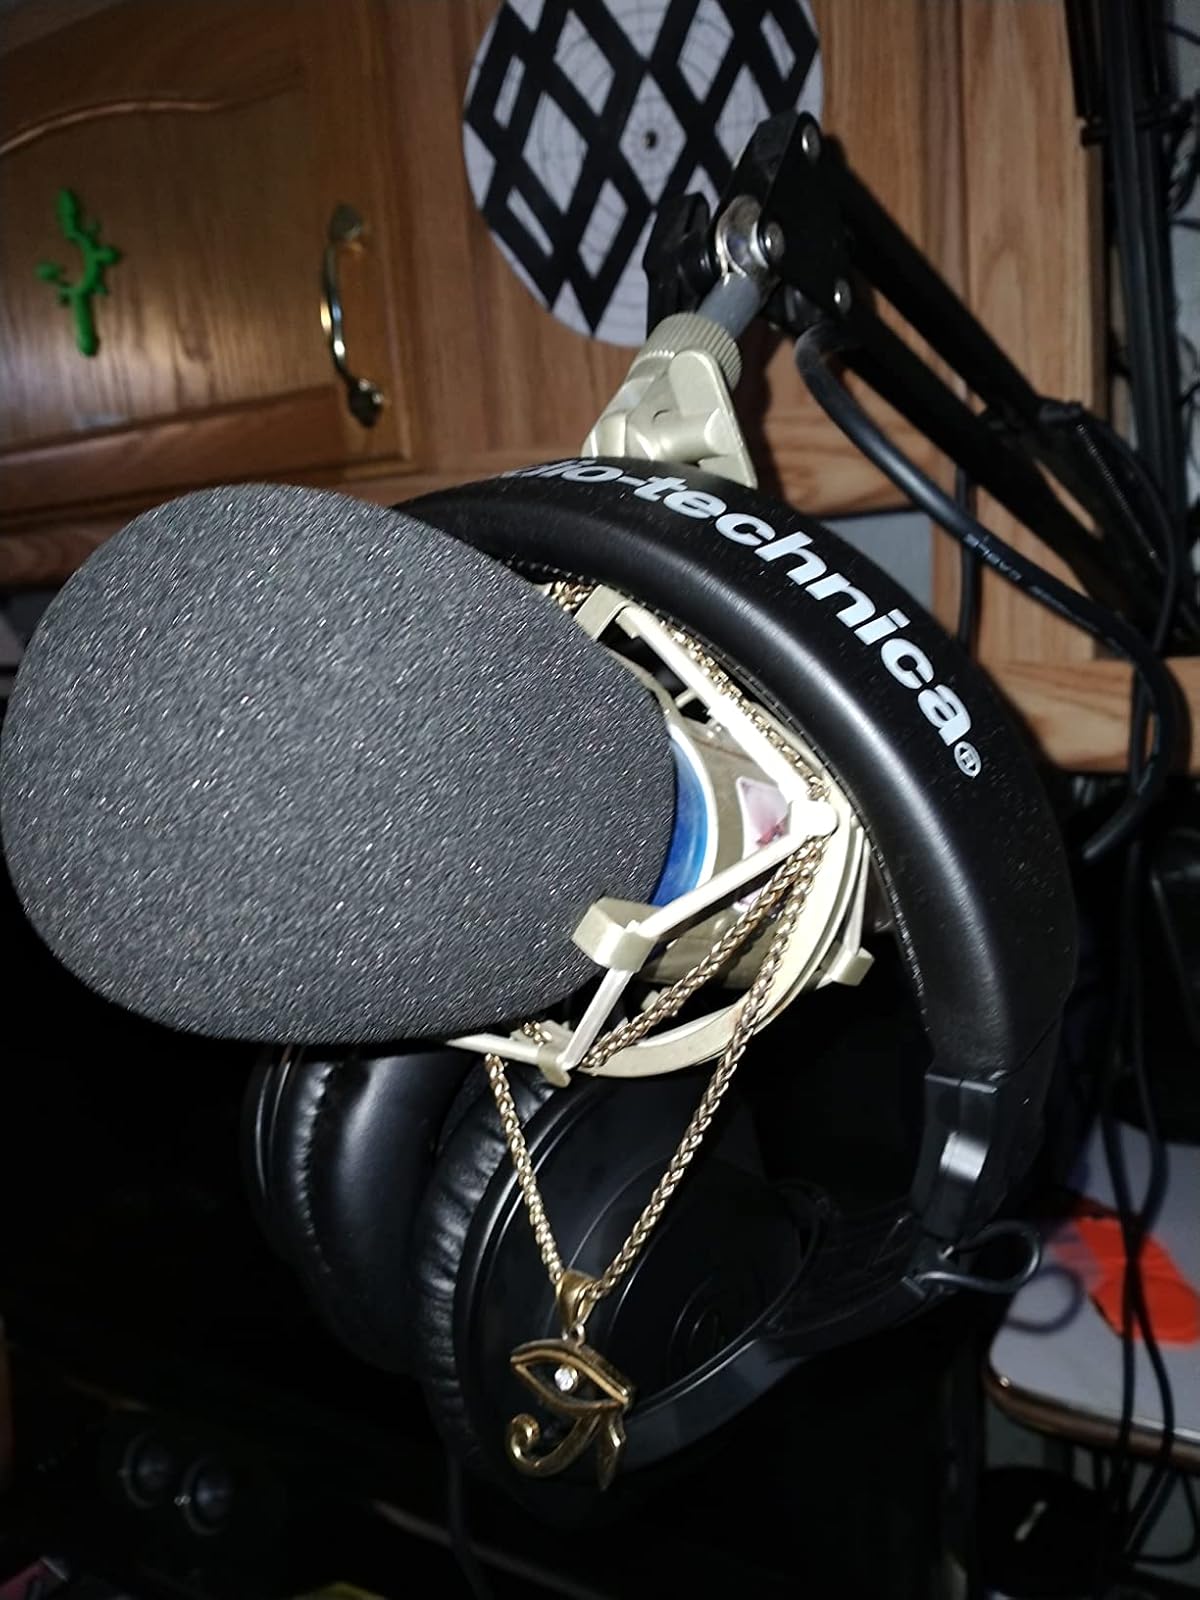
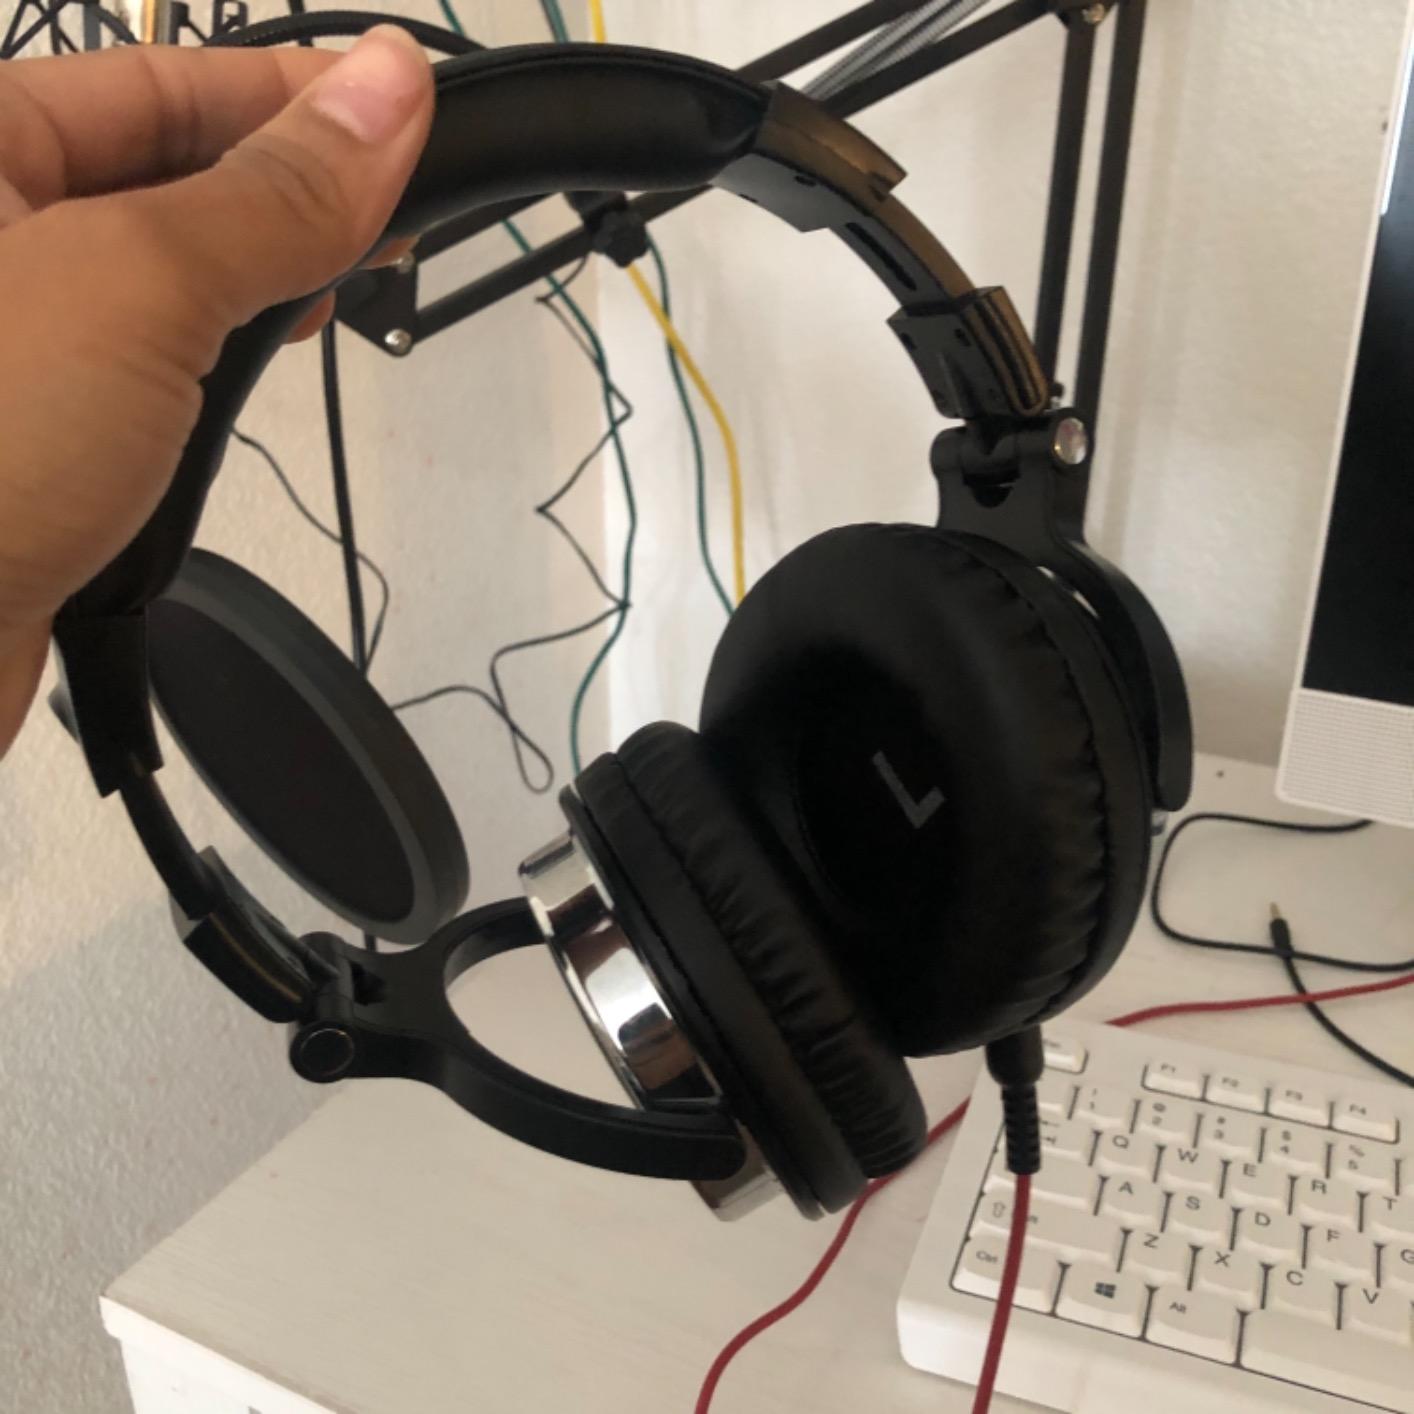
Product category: headphones
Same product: no